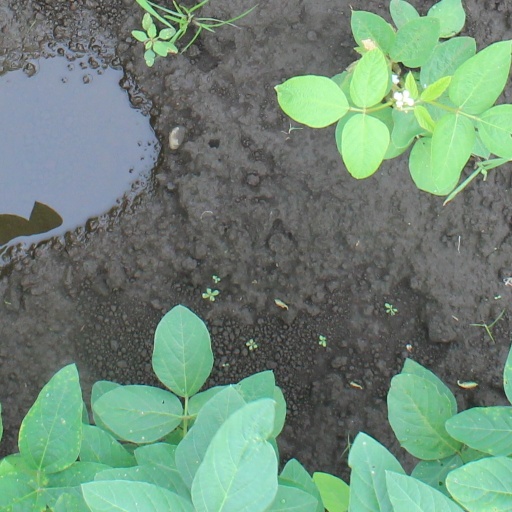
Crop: soybean